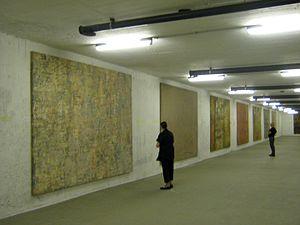
Lilli Engel est une peintre allemande.